Bimini Run

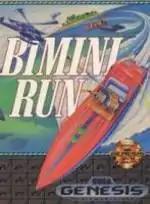

Bimini Run is a third-person shooter video game for the Sega Genesis. It was developed by Microsmiths and published by Nuvision Entertainment in 1991. "Bimini Run" allows two players to traverse a wide scrolling environment on objective based missions.